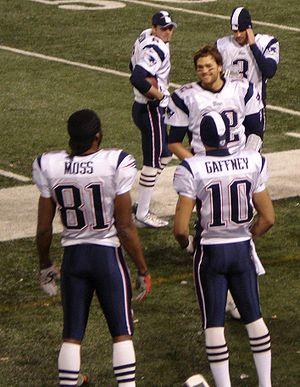
Randy Gene Moss, né le 13 février 1977 à Charleston, est un joueur de football américain ayant évolué au poste de wide receiver. Il est considéré comme l'un des meilleurs receveurs de l'histoire de la National Football League.
Thomas Edward Patrick Brady, Jr., dit Tom Brady, né le 3 août 1977 à San Mateo en Californie, est un joueur américain de football américain évoluant au poste de quarterback pour les Buccaneers de Tampa Bay. Avec six Super Bowls remportés, il est le joueur le plus titré de l'histoire de la National Football League.
Tom Brady est un joueur américain de football américain né le 3 août 1977 à San Mateo en Californie. Il évolue au poste de quarterback pour les Patriots de la Nouvelle-Angleterre depuis que la franchise l'a sélectionné avec le 199ᵉ choix du sixième tour de la draft 2000. Avec six Super Bowls remportés, il est le joueur le plus titré de l'histoire de la National Football League.